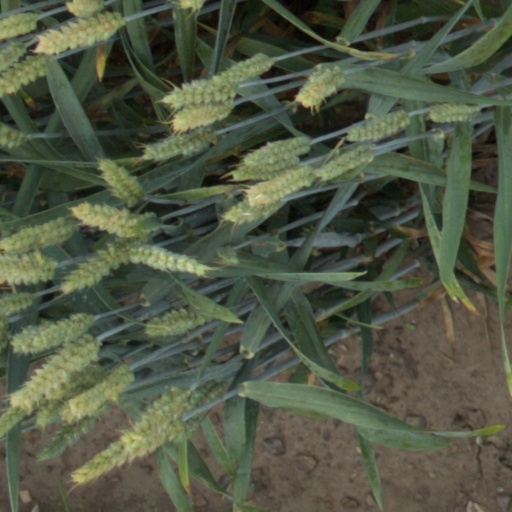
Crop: wheat